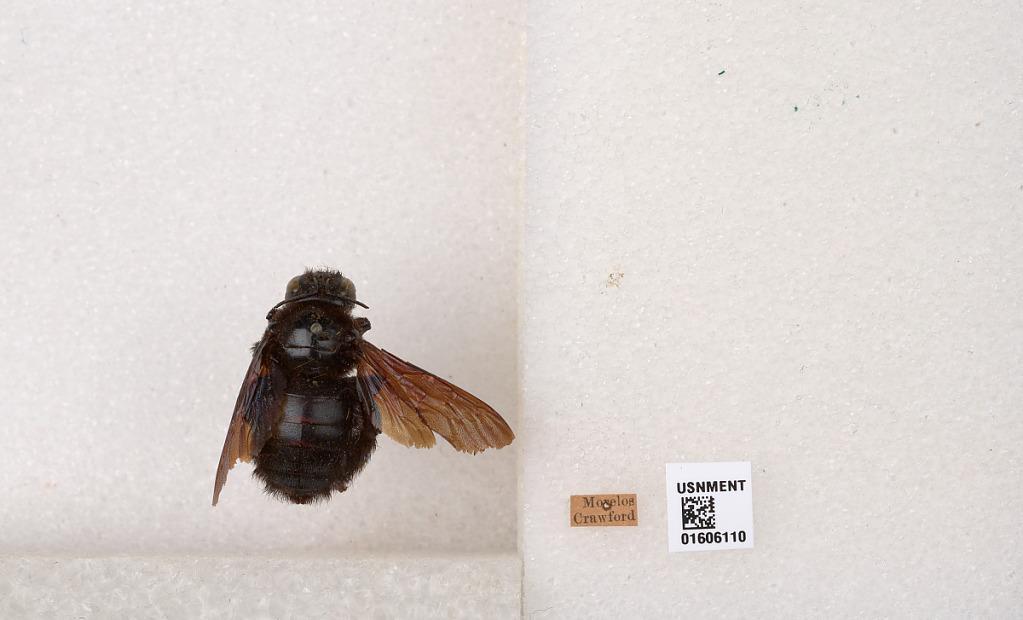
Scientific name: Xylocopa (Neoxylocopa) brasilianorum (Linnaeus)
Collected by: Crawford
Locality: Morelos